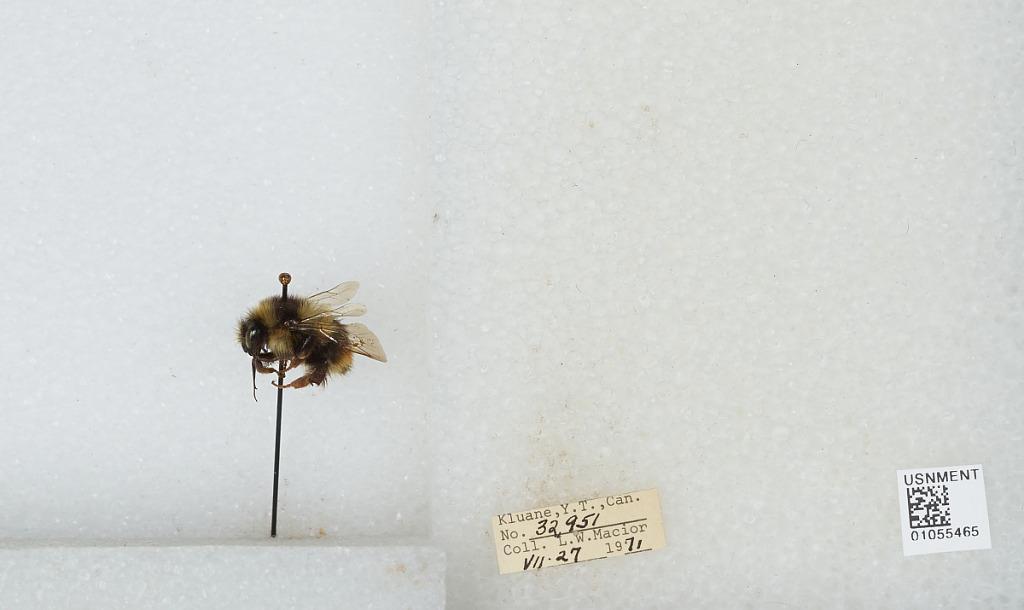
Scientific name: Bombus bifarius nearcticus
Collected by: L. Macior
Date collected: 1971-7-27
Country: Canada
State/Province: Yukon Territory
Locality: Kluane
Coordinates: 60.75, -139.5